March for Our Lives

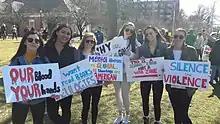
Rally in Morristown, New Jersey

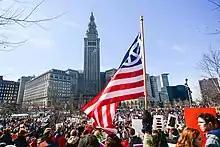
Rally at Public Square in Cleveland, Ohio

In Connecticut, marches took place in Hartford, East Haddam, Enfield, Guilford, Middlebury, New Haven, Old Saybrook, Pawcatuck, Roxbury, Salisbury, Shelton, Stamford and Westport.